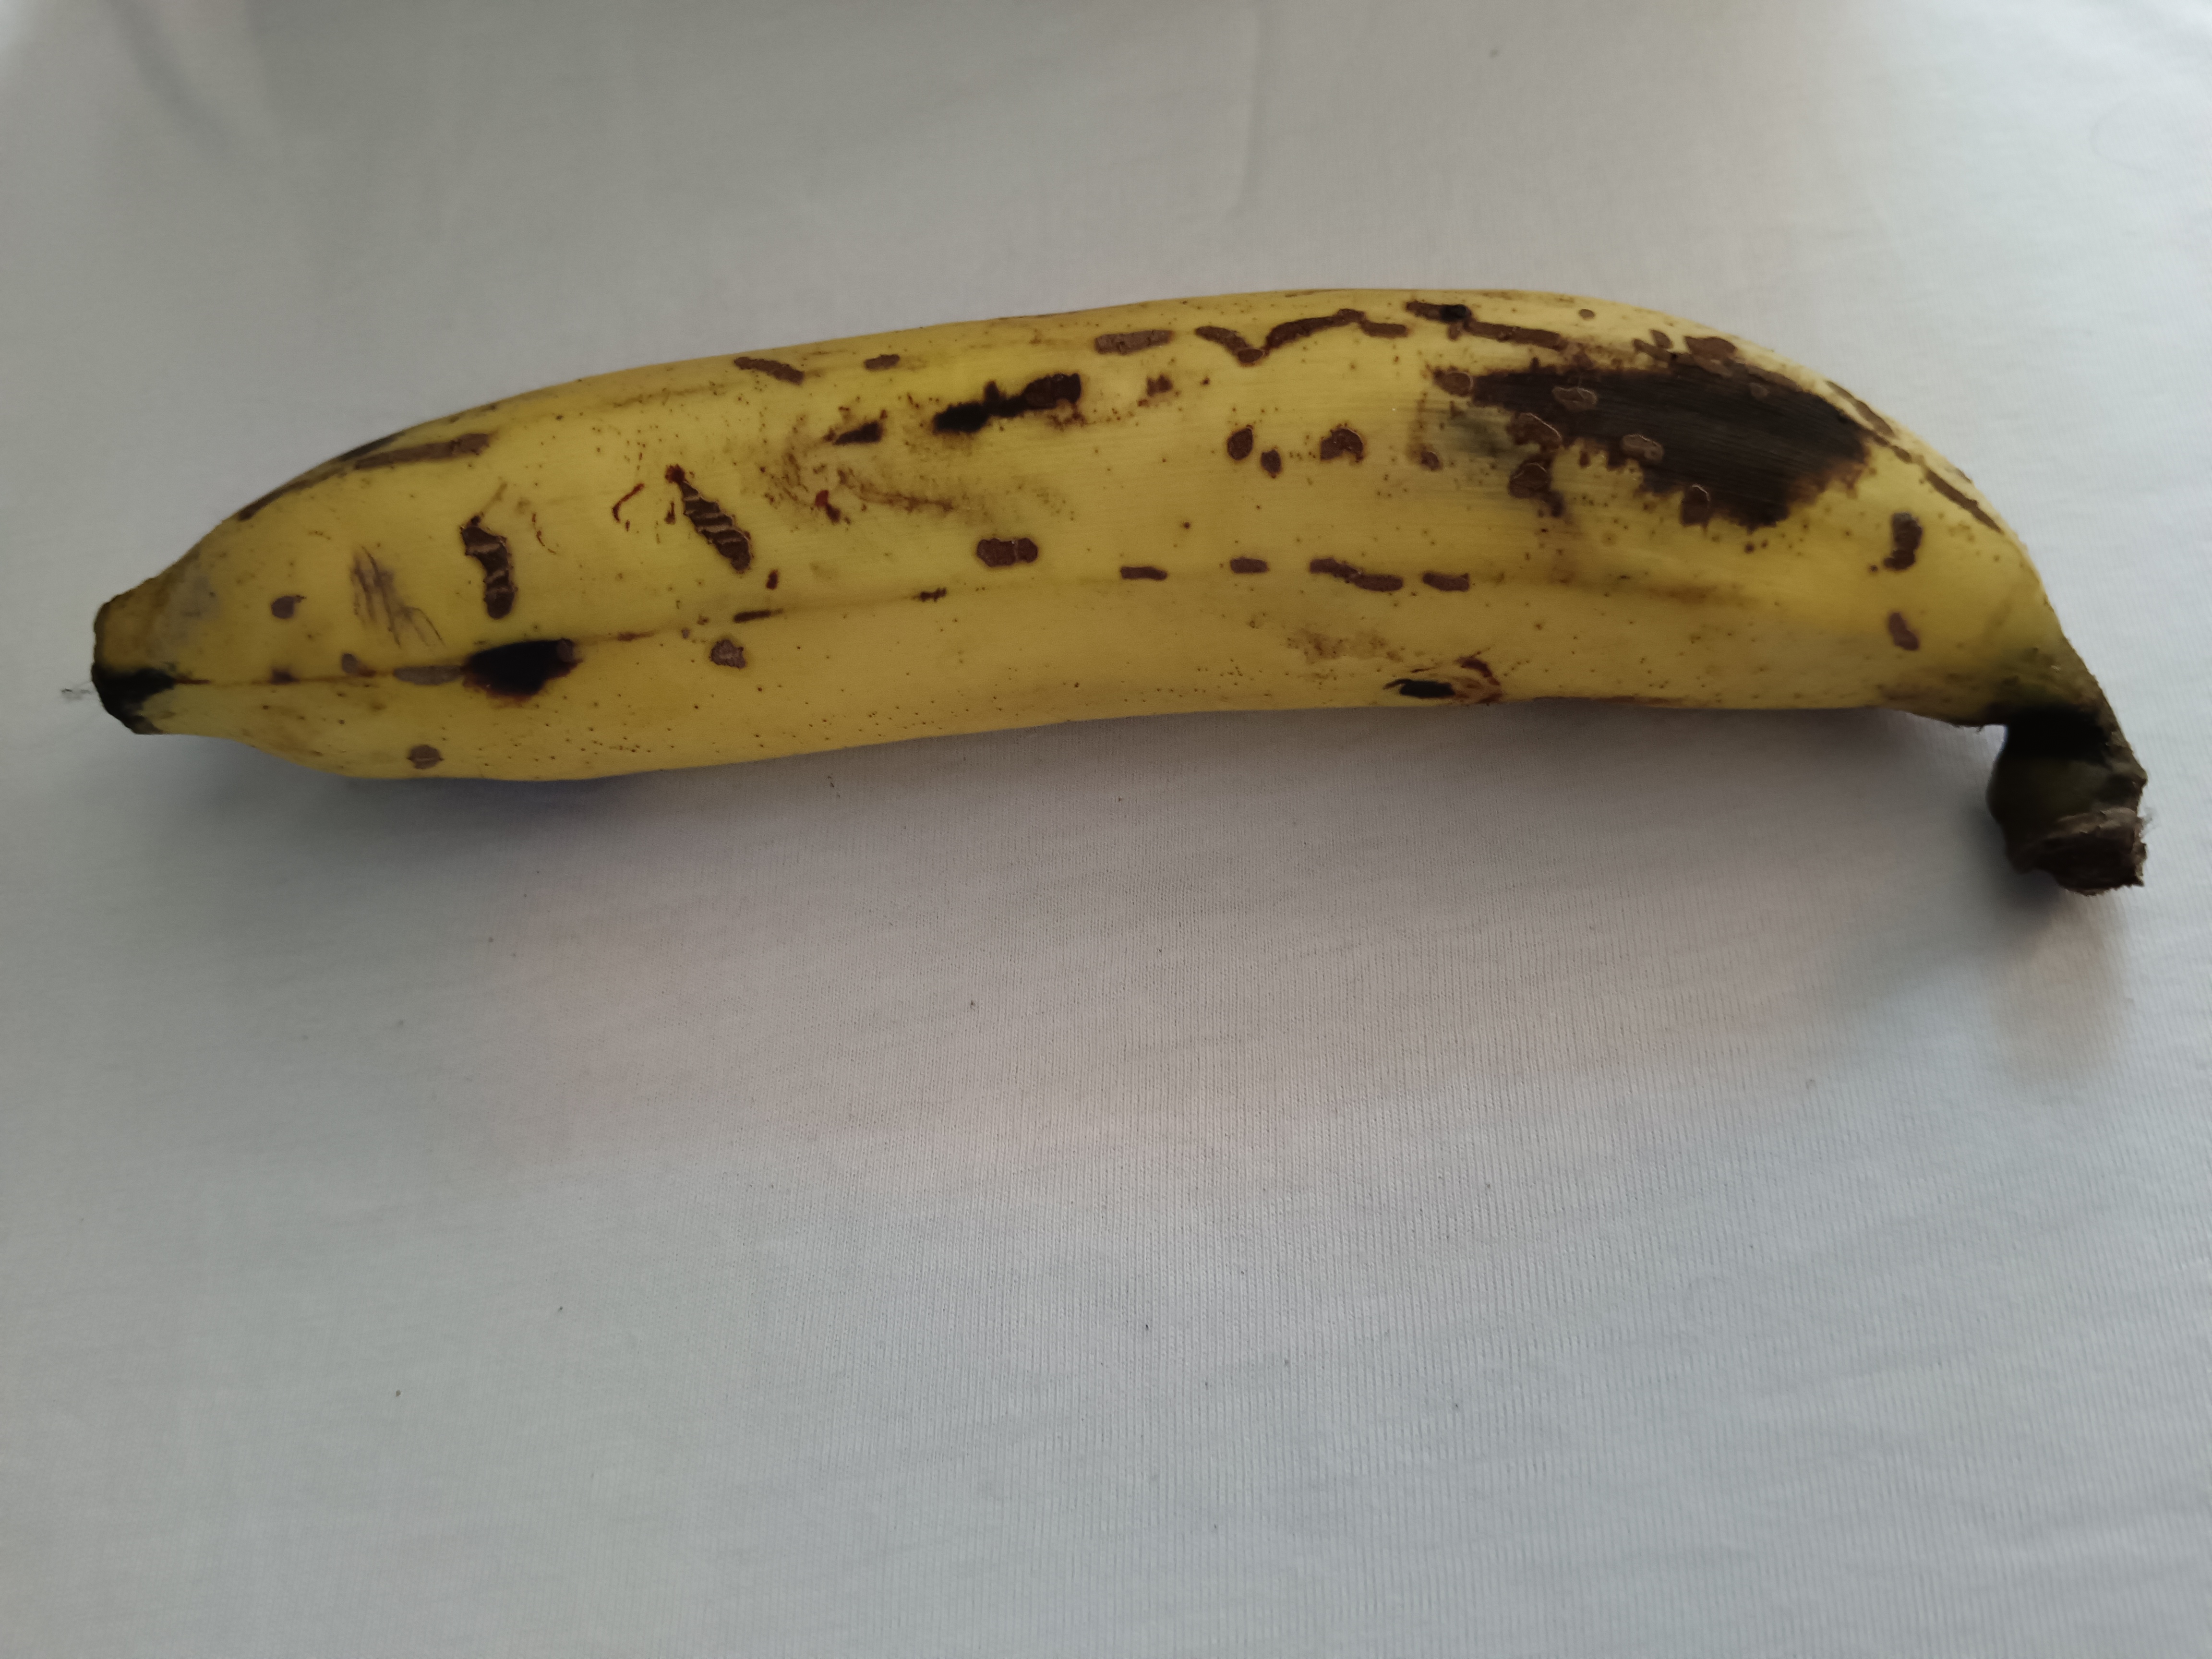
Banana variety: Shagor